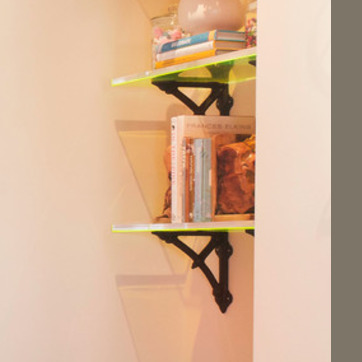
Material: paper